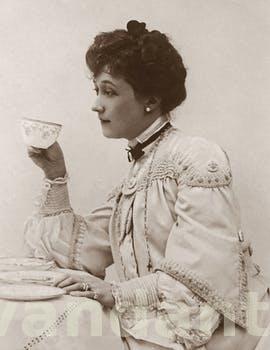
Label: Watermark